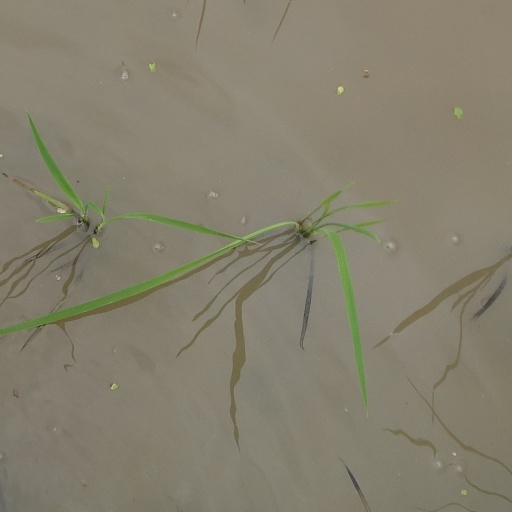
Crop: rice